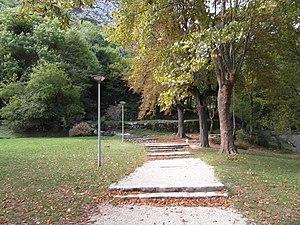
Parc des Cuves de Sassenage
Sassenage est une commune française située dans le département de l'Isère en région Auvergne-Rhône-Alpes.